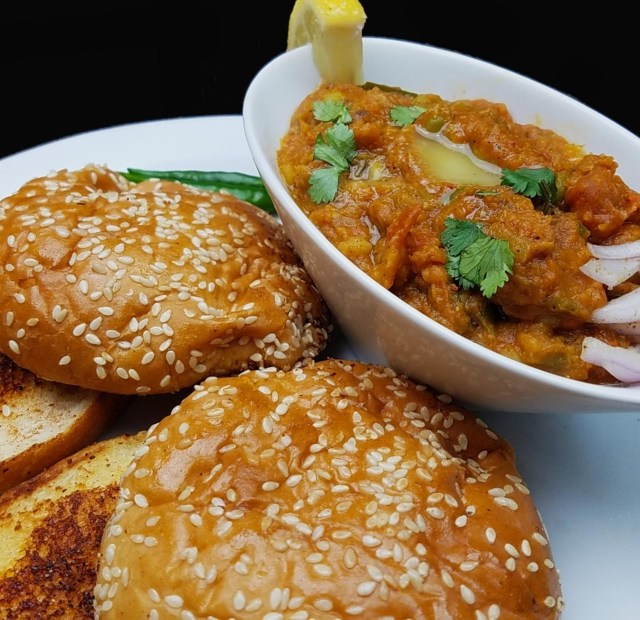
Dish: pav_bhaji